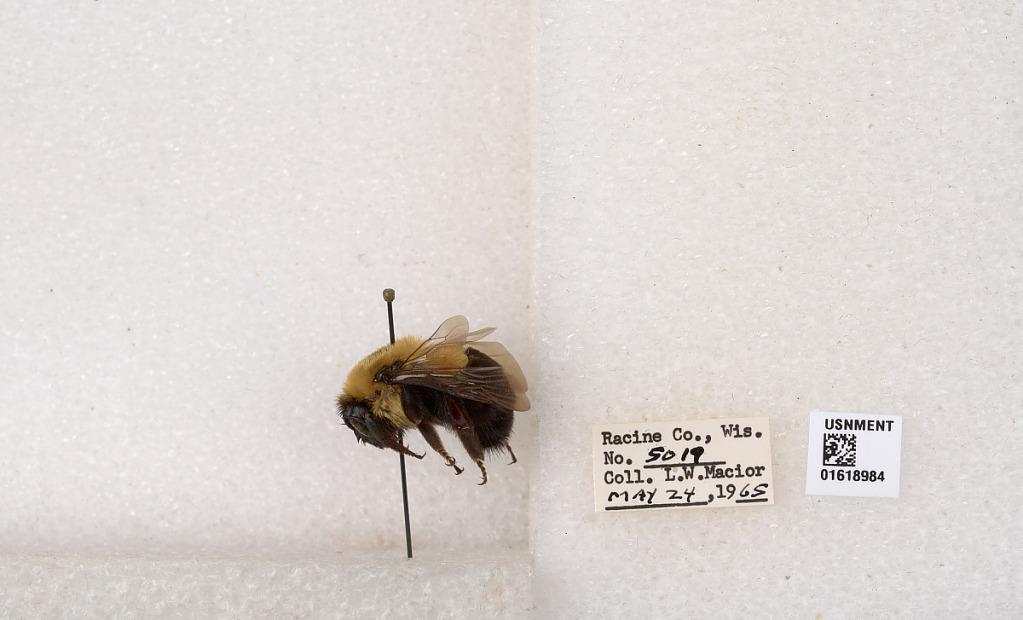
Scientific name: Bombus impatiens Cresson
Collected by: L. Macior
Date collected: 1965-5-24
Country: United States
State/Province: Wisconsin
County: Racine
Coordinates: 42.7299, -87.8123